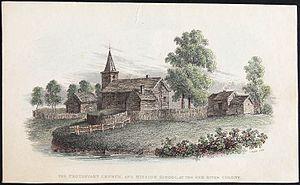
Église protestante et école de mission, colonie de Red River (Manitoba), 1820-1840.